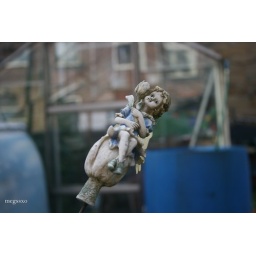
a statue in a plantpot in my garden in front of our green house &amp;amp; patio (: